Crystal Palace F.C.

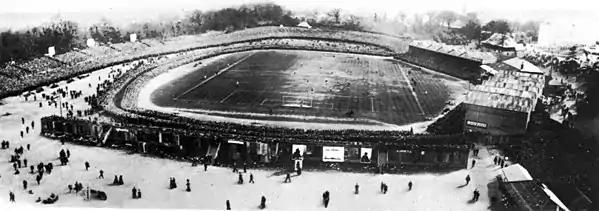
The 1905 FA Cup final at the Crystal Palace Stadium.

The professional Crystal Palace football club was formed on 10 September 1905 under the guidance of Aston Villa assistant secretary Edmund Goodman. The club applied for election to the Football League, but were rejected and instead found itself in the Southern League Second Division for the 1905–06 season. Palace were successful in their inaugural season achieving promotion to the Southern League First Division, crowned as champions. They also played in the mid-week United League, finishing runners-up to Watford, and it was in this competition that the club played their first match, winning 3–0 away to New Brompton.